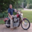
Label: motorcycle